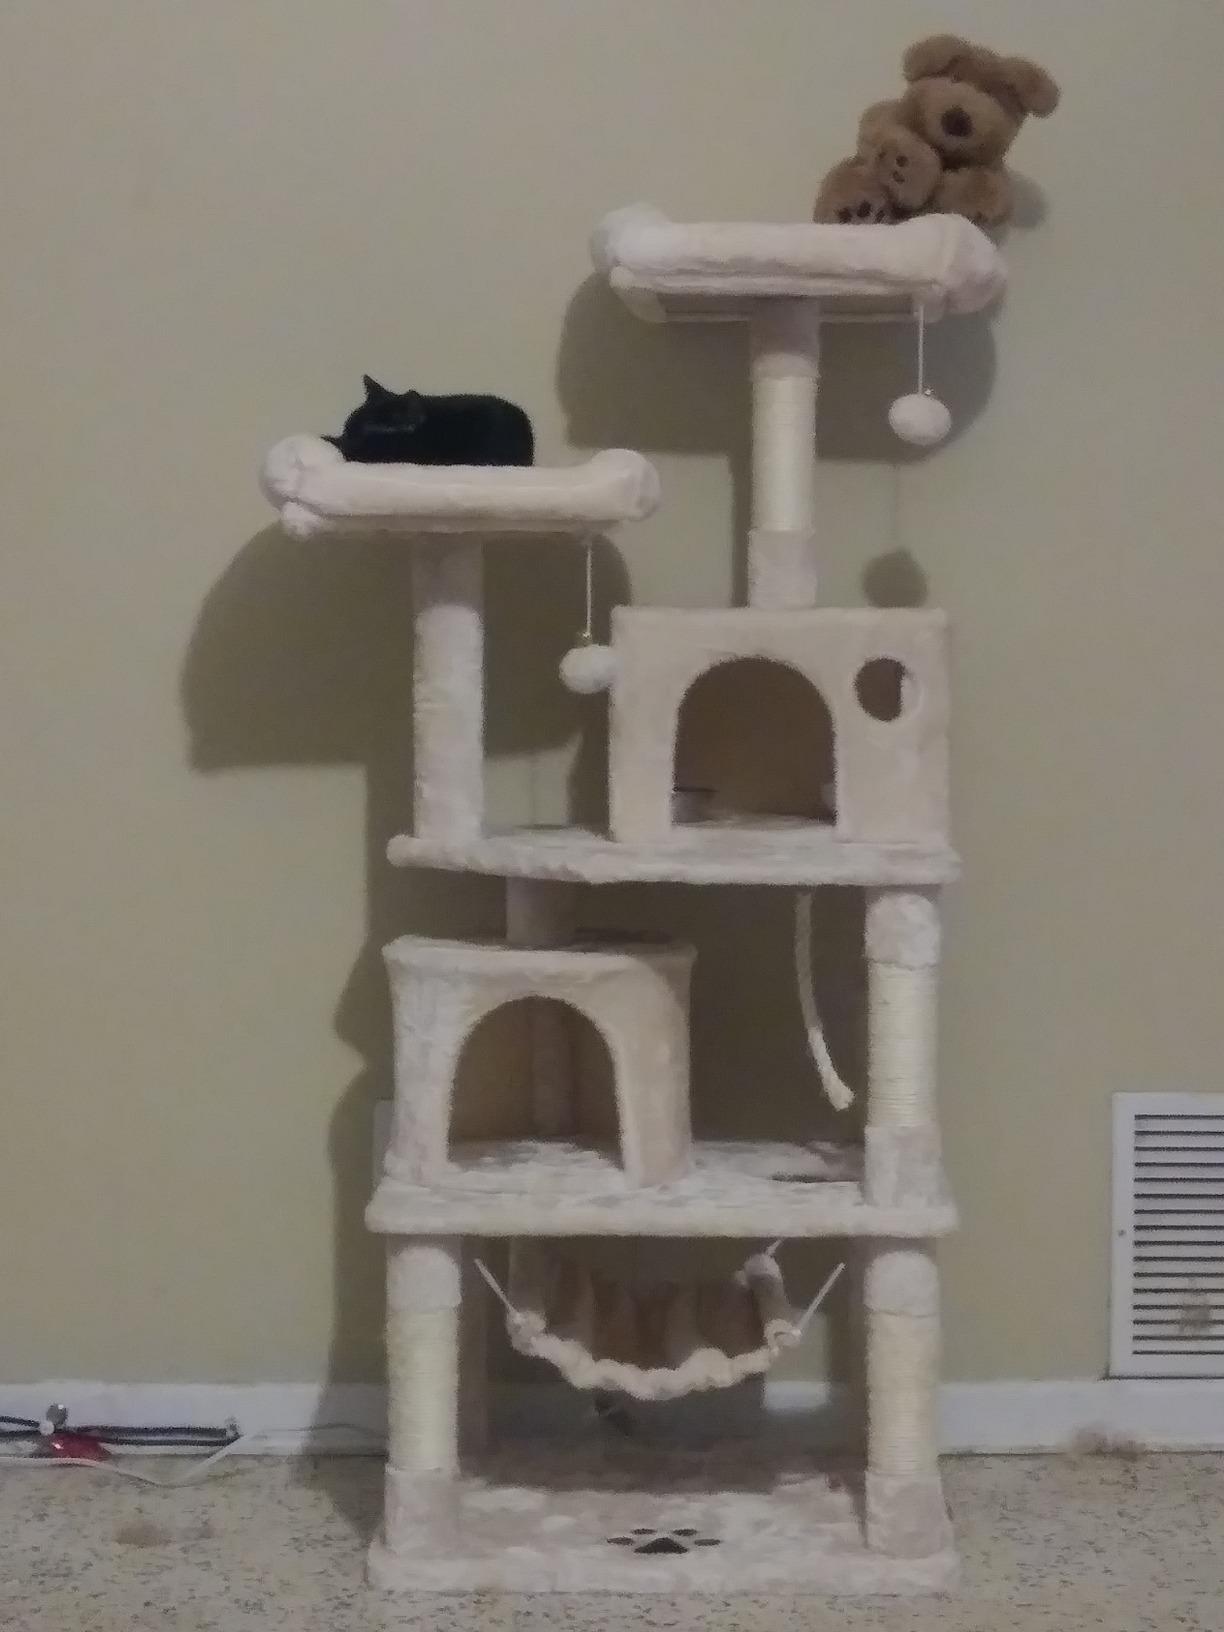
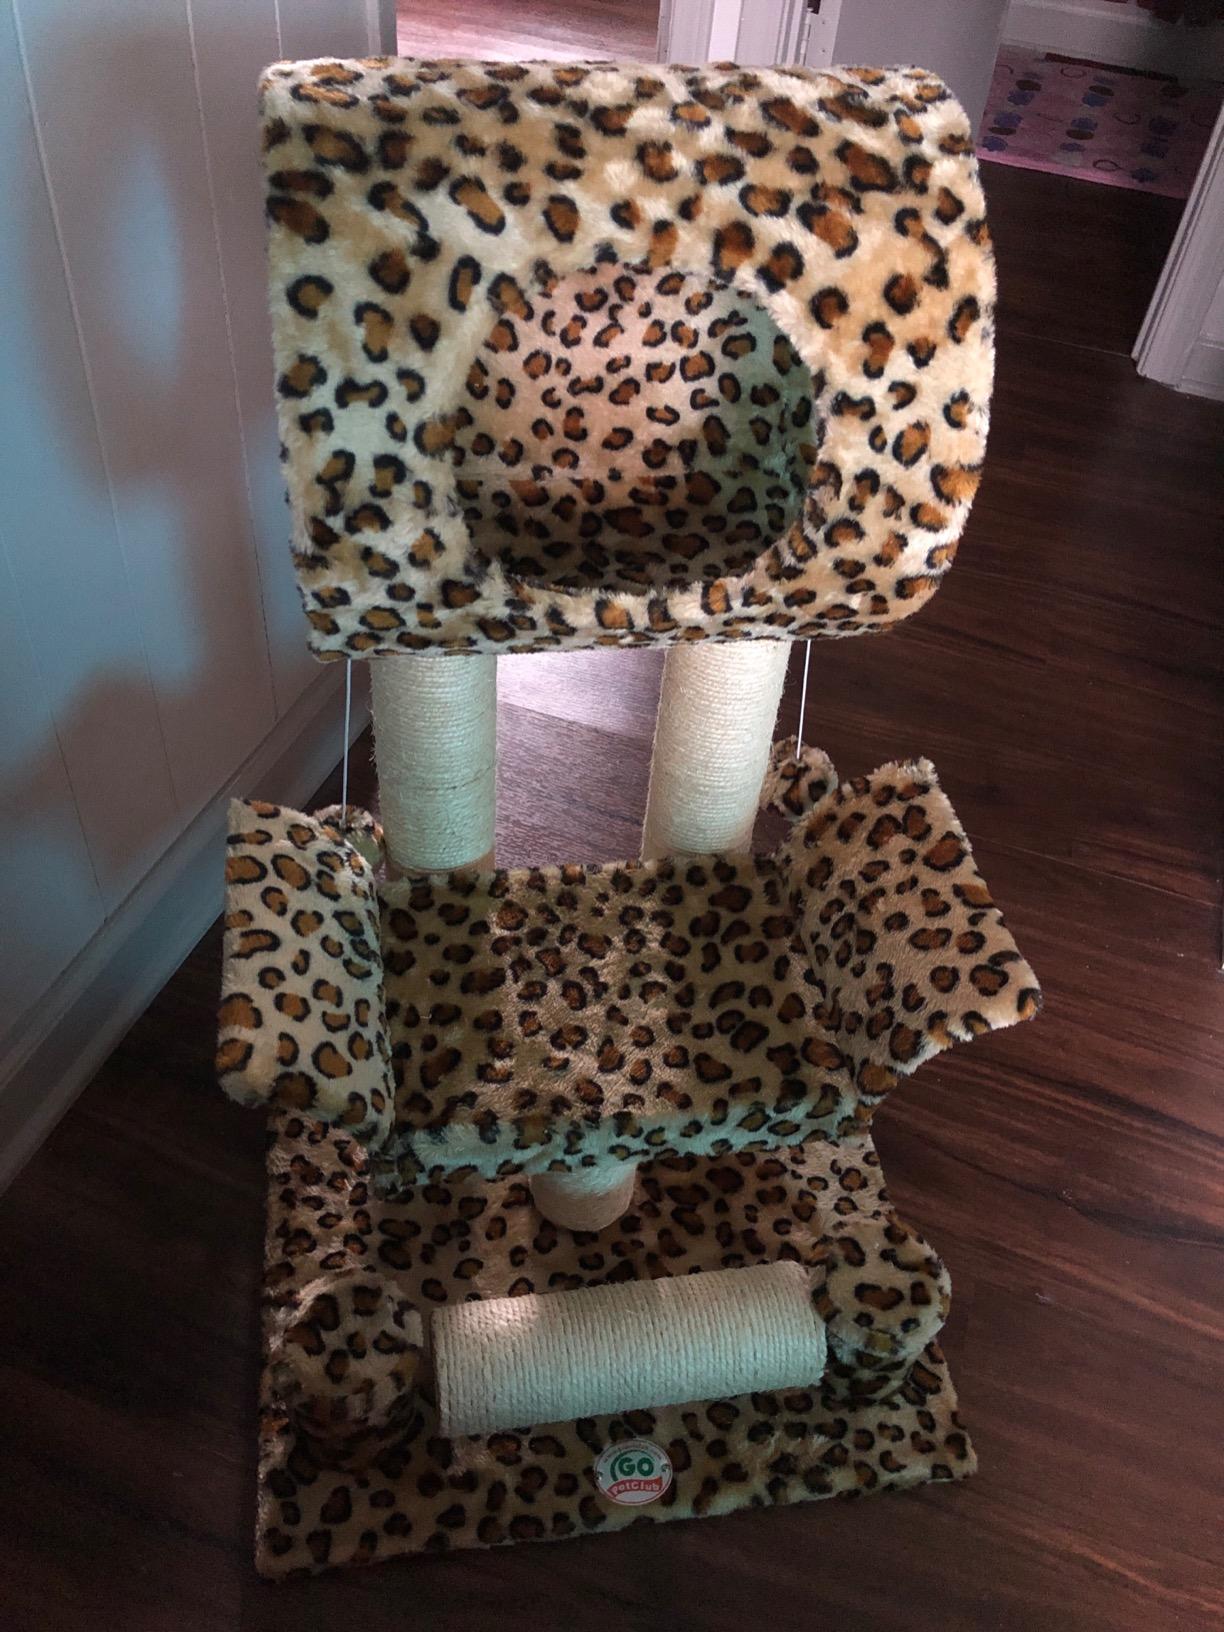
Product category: items_cat tree
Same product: no